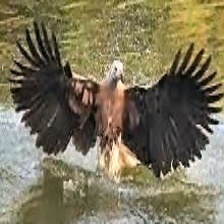
Species: GREY HEADED FISH EAGLE
Scientific name: ICHTHYOPHAGA ICHTHYAETUS